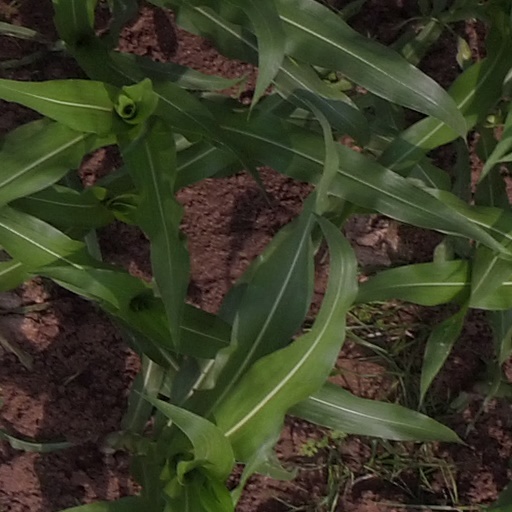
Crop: maize; corn